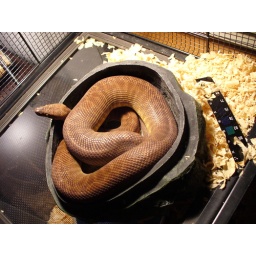
He was asleep in his rock when I took the lid off for this picture.